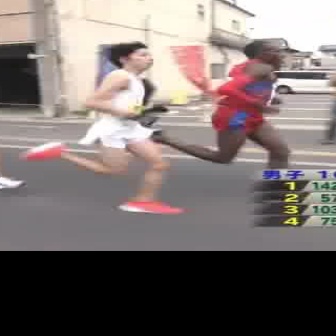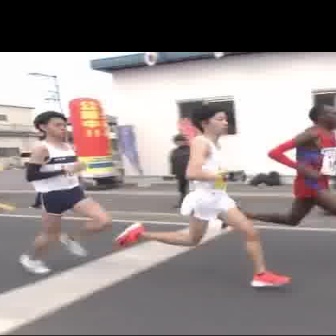
  Please identify the target specified by the bounding box [16,42,187,213] in the first image and locate it in the second image. Return the coordinates in [x_min,y_min,x_max,y_max] format.
Answer: [111,104,294,287]